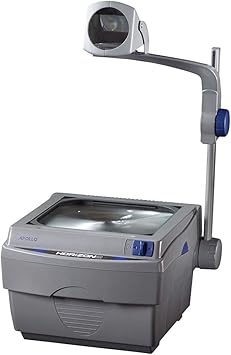
Apollo Overhead Projector, 15 x 14 x 27 Inches, Closed Head (V16002M)
Product description The Apollo 16002 Overhead Projector is designed to present in a small room setting - perfect for classrooms, meeting rooms, small conference rooms. This is a superior quality projector with 2000 lumen light output and a closed head style. The double fresnel lens ensures edge-to-edge brightness and sharpness for your presentation. The closed-head design keeps dust, dirt, or foreign objects from damaging precision-focusing mirror and lens. Great for dusty or difficult environments like meeting rooms at work sites. The stage glass is 10 x 10 inches, and the machine weighs just 12 pounds. Carry grips help provide easy transportation. Lamp change is included to help you avoid embarrassing delays due to lamp blowouts - just flip a switch and a new lamp takes over. Equipped with the Kensington Security Slot so you can secure your machine with a standard computer lock.
Category: Electronics > Video > Projectors > Overhead Projectors